Oakes National Bank Block

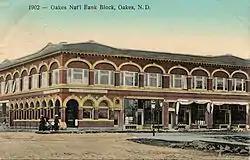
The bank block in 1902

The site is located in Oakes' central business district with retail businesses on the ground floor and office/residential space on the second floor.